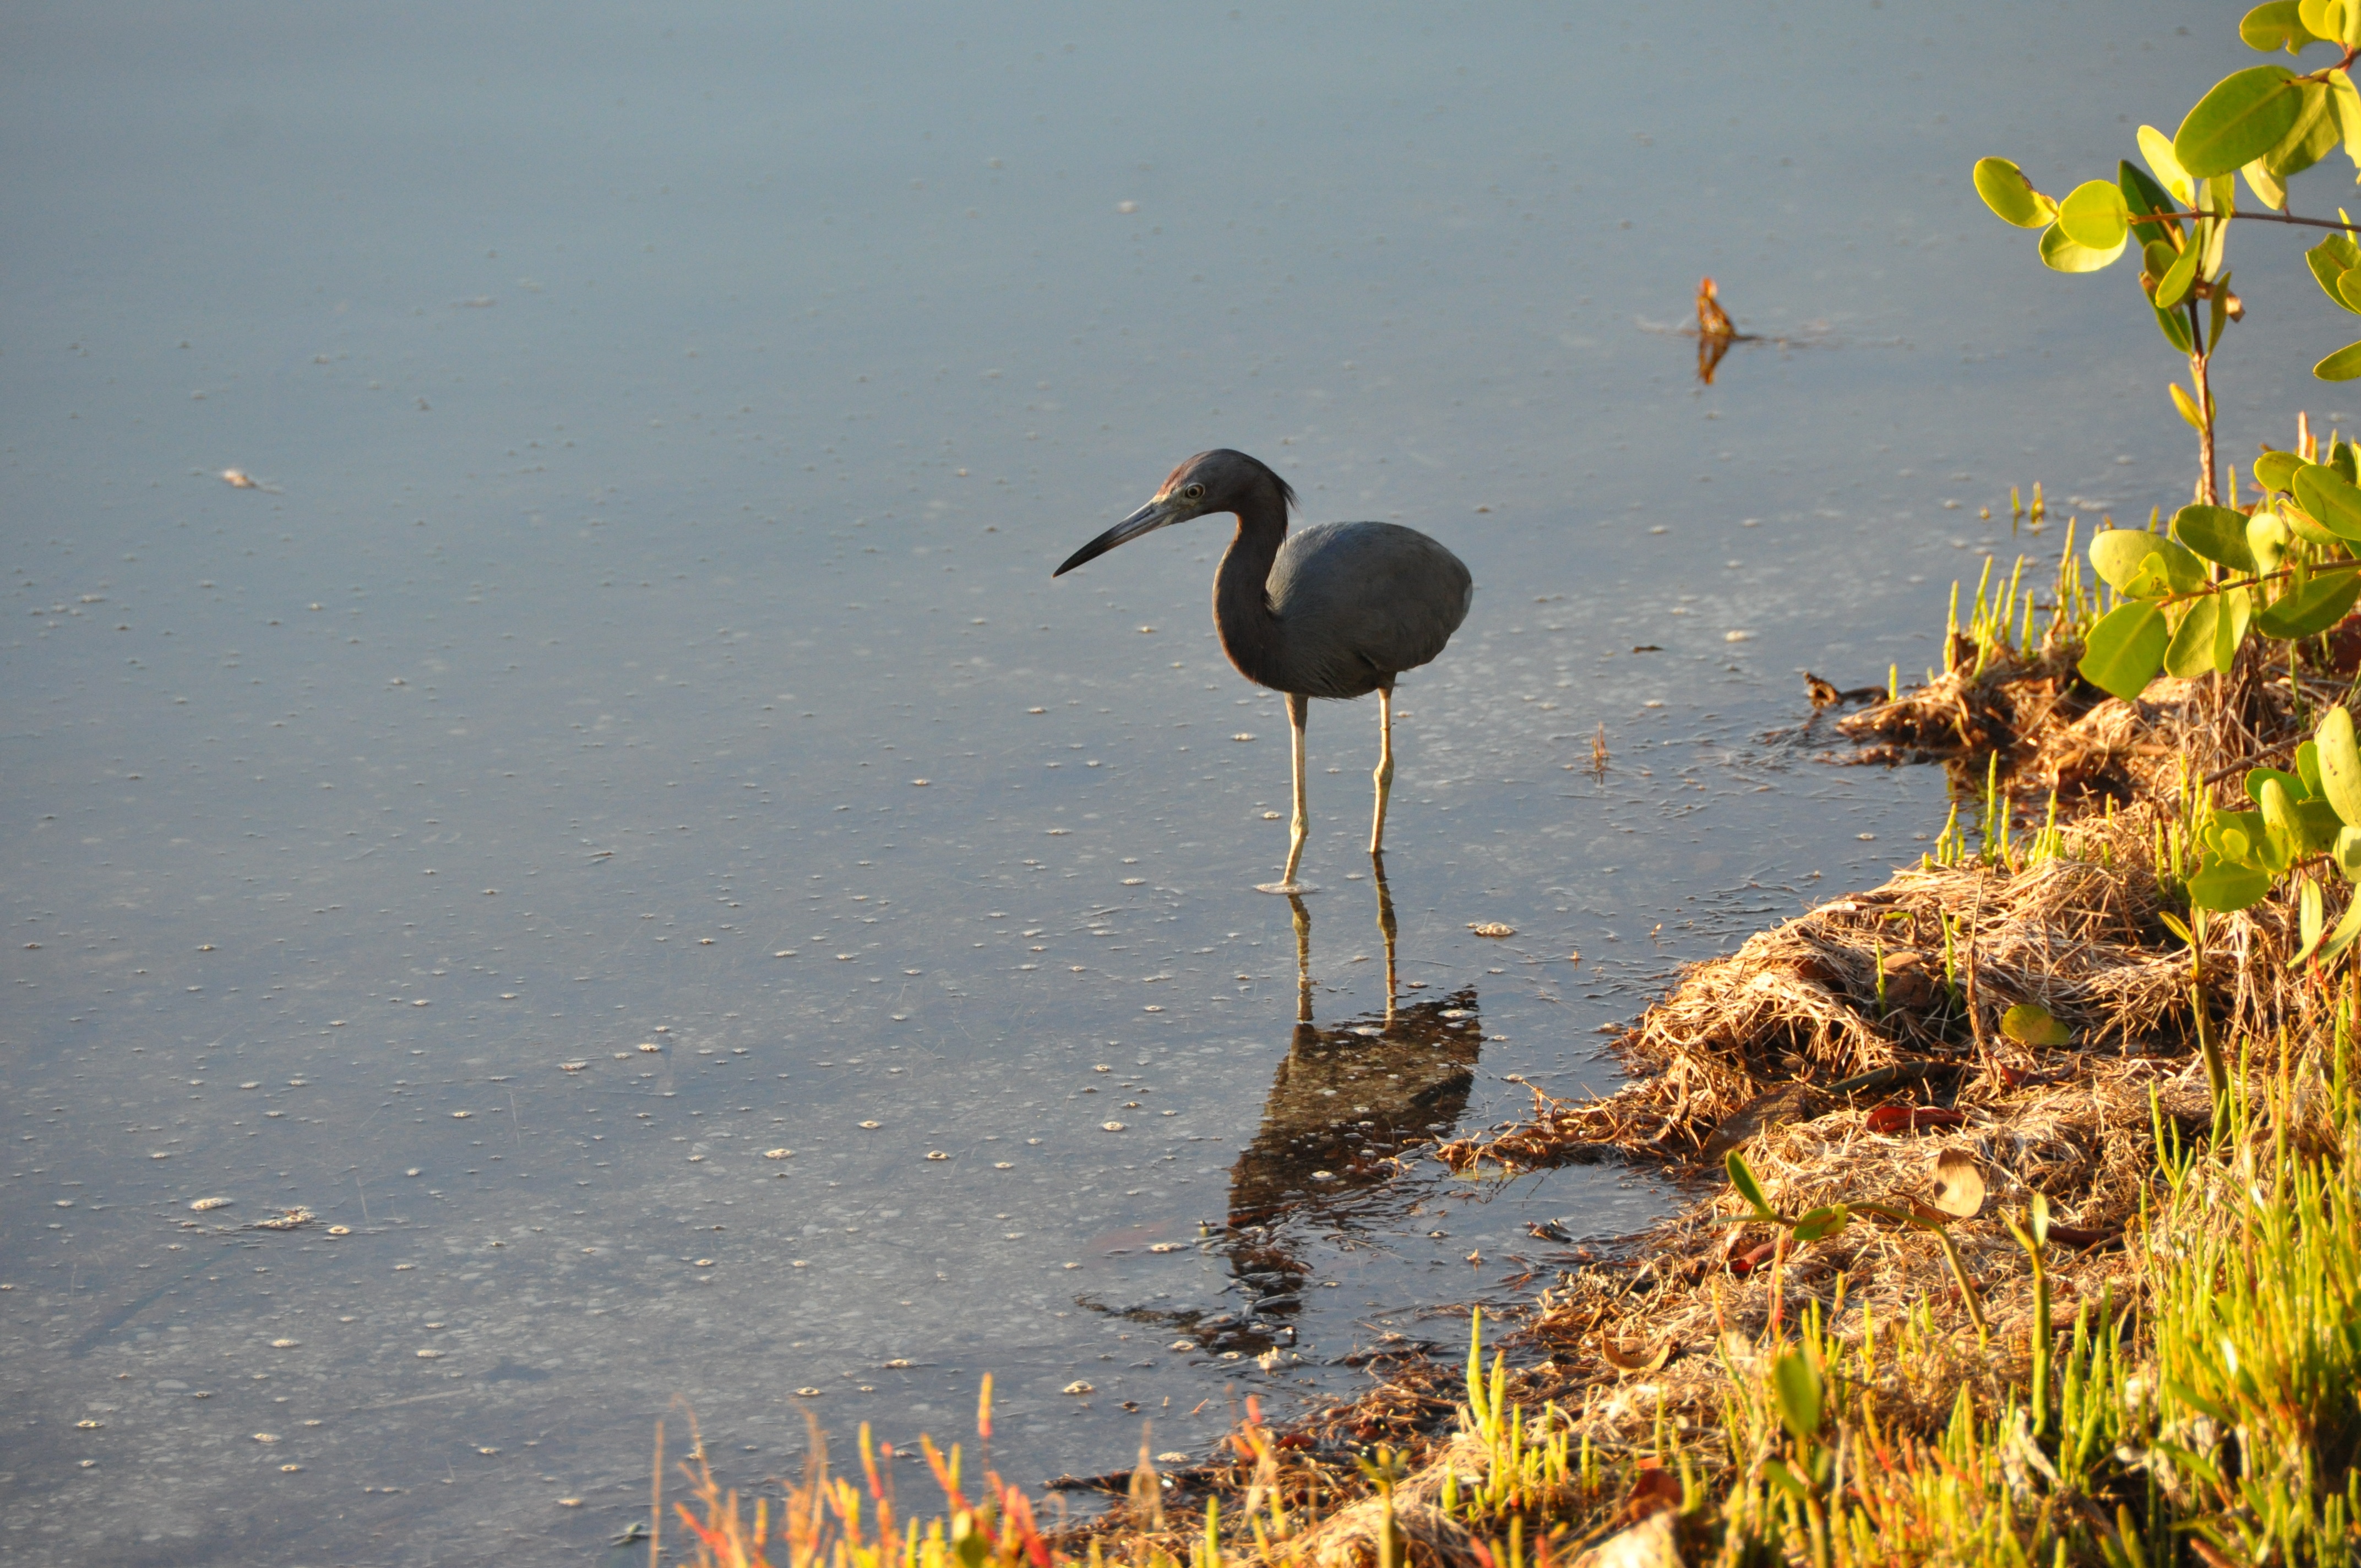
beach, sea, water, nature, ocean, marsh, bird, animal, wildlife, wild, reflection, beak, tropical, blue, fauna, plumage, wading, great, neck, wetland, vertebrate, heron, florida, shorebird